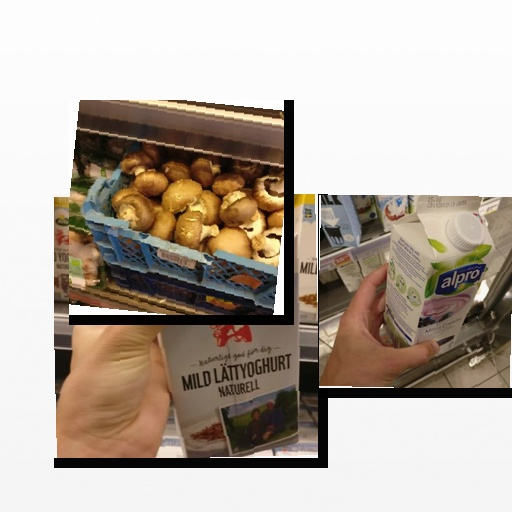
Food items: blueberry_soyghurt, mushroom, natural_low_fat_yogurt